Theodor August Heintzman

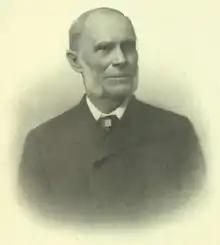

Theodor August Heintzman (birth name Theodore August Heintzmann) (19 May 1817 – 25 July 1899) was a German-Canadian piano manufacturer (Heintzman & Co.) and inventor, best known for founding the piano company which still bears his name.